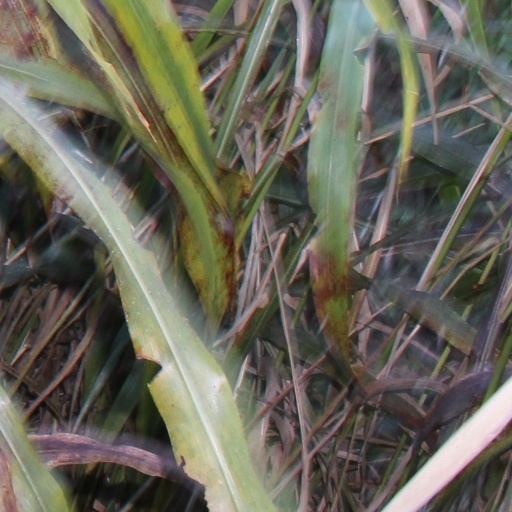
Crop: sorghum